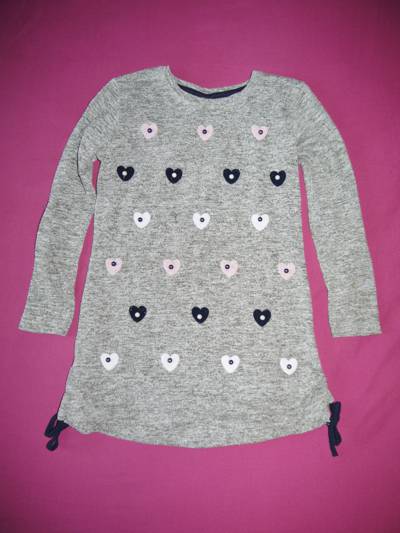
Waste category: clothes